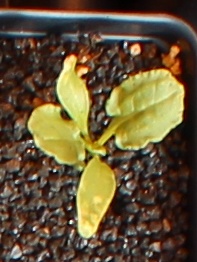
Label: Sugar beet